Small nucleolar RNA SNORD83

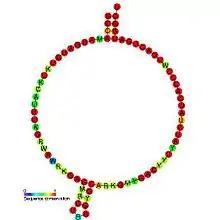
Predicted secondary structure and sequence conservation of SNORD83

In molecular biology, Small nucleolar RNA SNORD83 (also known as U83 and U84) is a non-coding RNA (ncRNA) molecule which functions in the modification of other small nuclear RNAs (snRNAs). This type of modifying RNA is usually located in the nucleolus of the eukaryotic cell which is a major site of snRNA biogenesis. It is known as a small nucleolar RNA (snoRNA) and also often referred to as a guide RNA.